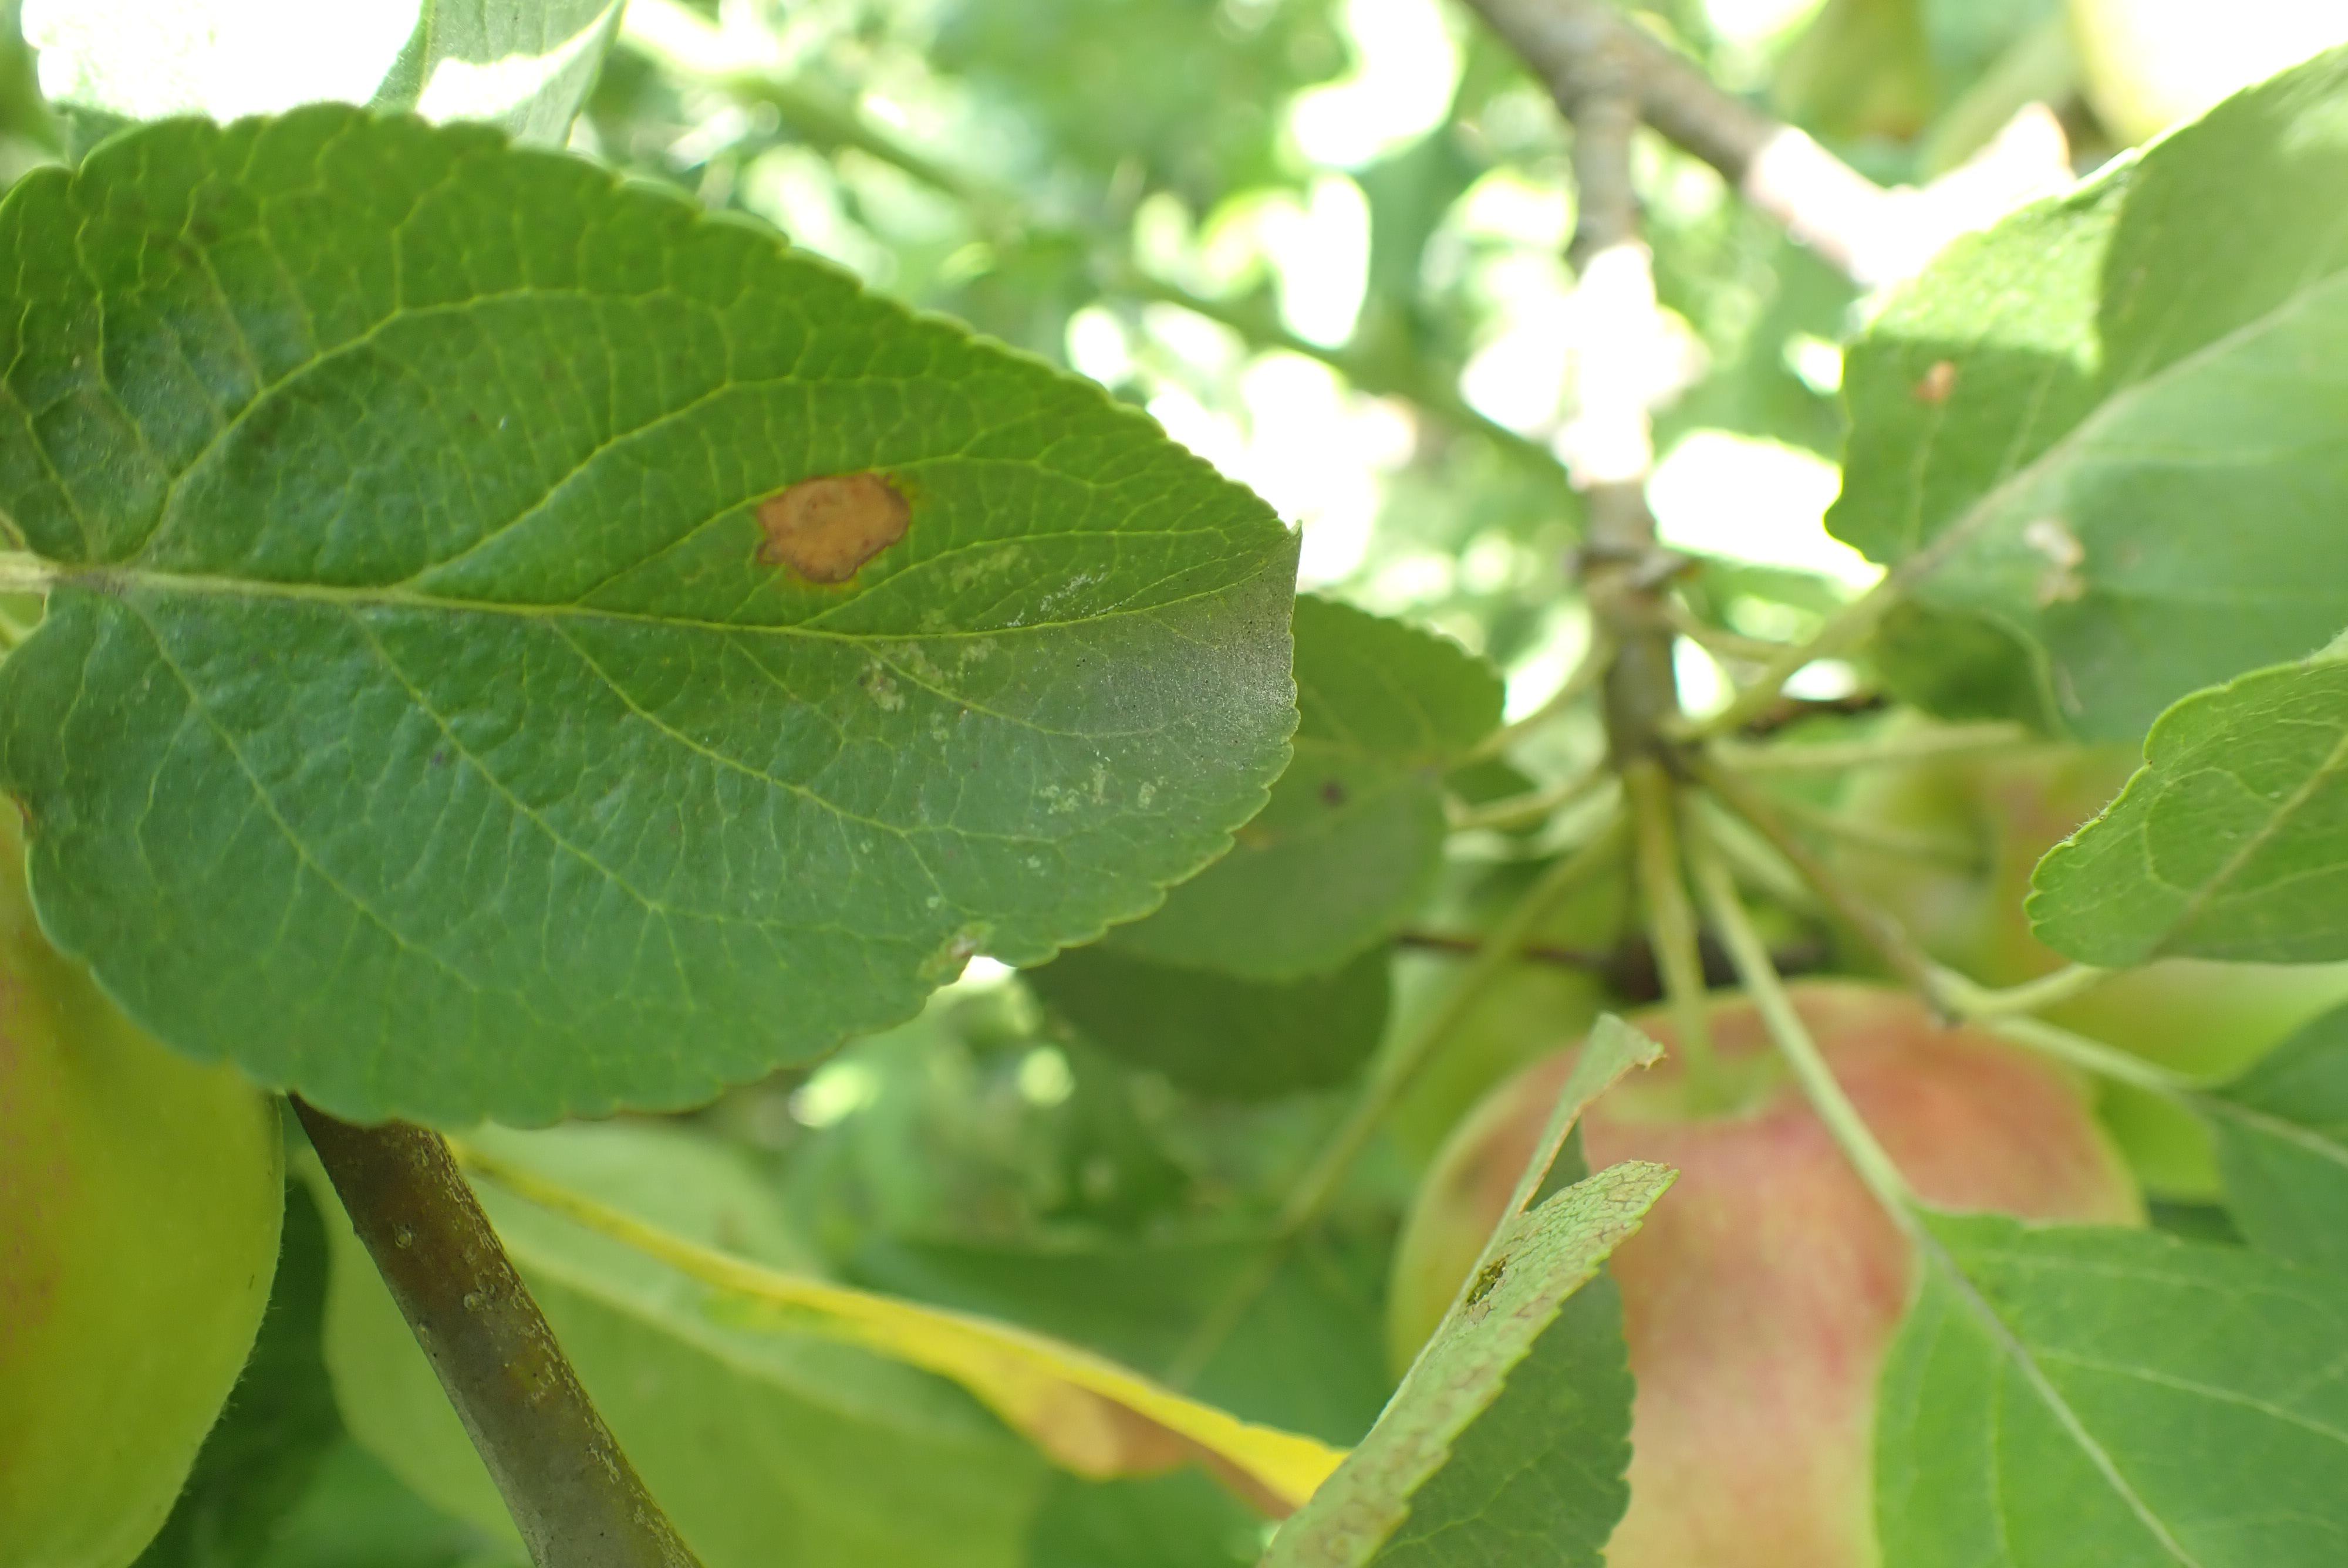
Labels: frog_eye_leaf_spot